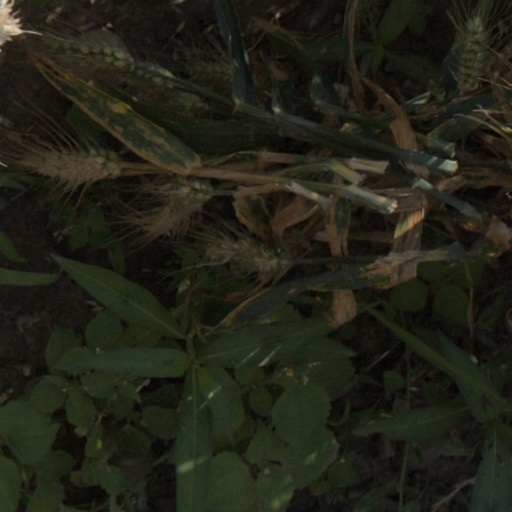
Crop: wheat